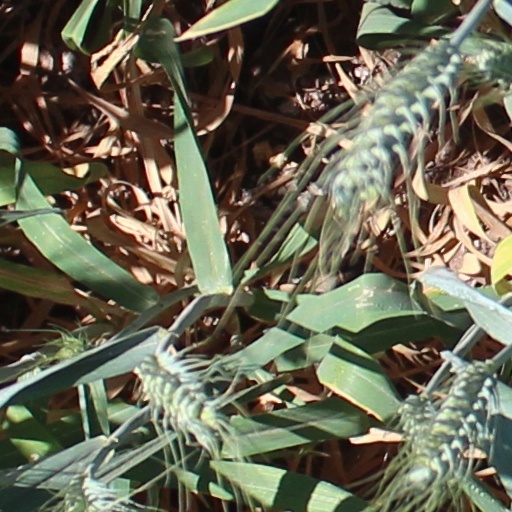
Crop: wheat